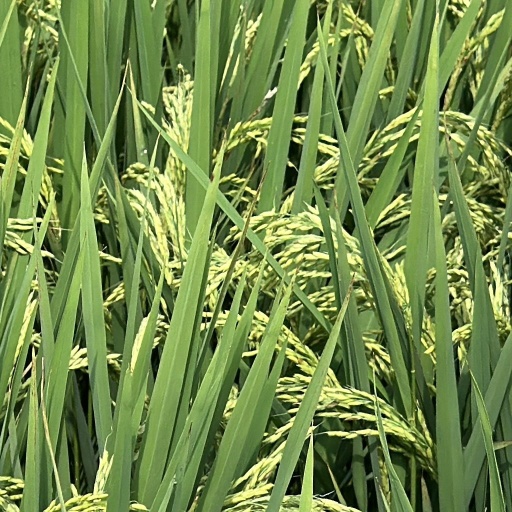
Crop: rice